Thingyan

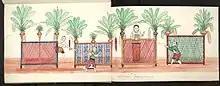
A 19th-century watercolor depicting Thingyan water play

Historians note that Thingyan was first celebrated during the Bagan period, coinciding with the establishment of the Bagan Kingdom in the 9th century. Historical evidence suggests these festivals were celebrated throughout the reign of King Anawrahta in the 11th century, continuing into the 12th and 13th centuries. Some historians speculate that a similar water festival was celebrated during the Pyu era (2nd century), although evidence remains inconclusive. The festival is recorded on a stone inscription at Sawhlawun Pagoda dating to 1291.